H. J. Sterling

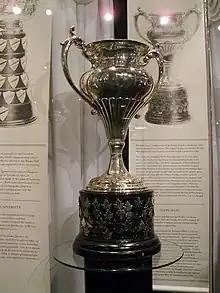
Silver bowl trophy with two large handles, mounted on a black plinth

The CAHA had an agreement since 1918 which limited the location of the Allan Cup finals or semi-final games to Montreal, Toronto, Winnipeg or Regina. Sterling had returned to Winnipeg for his working career by 1921, and chose the city as the host location for the 1921 Allan Cup finals at an arena with an artificial ice surface. Sterling refused a request by McDiarmid and the MAHA for the suspended Saskatchewan team to be part of the playoffs as long as none of the players in question participated.